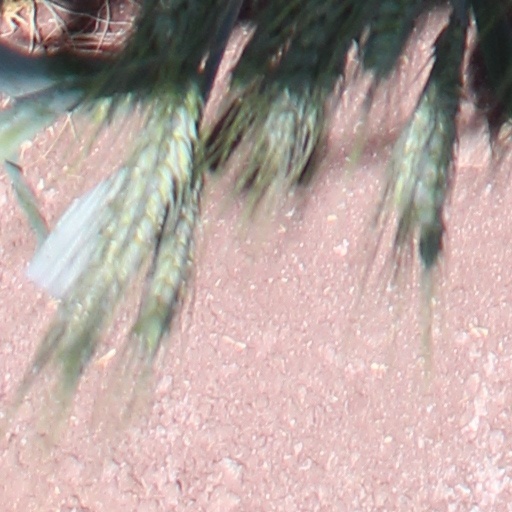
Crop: wheat